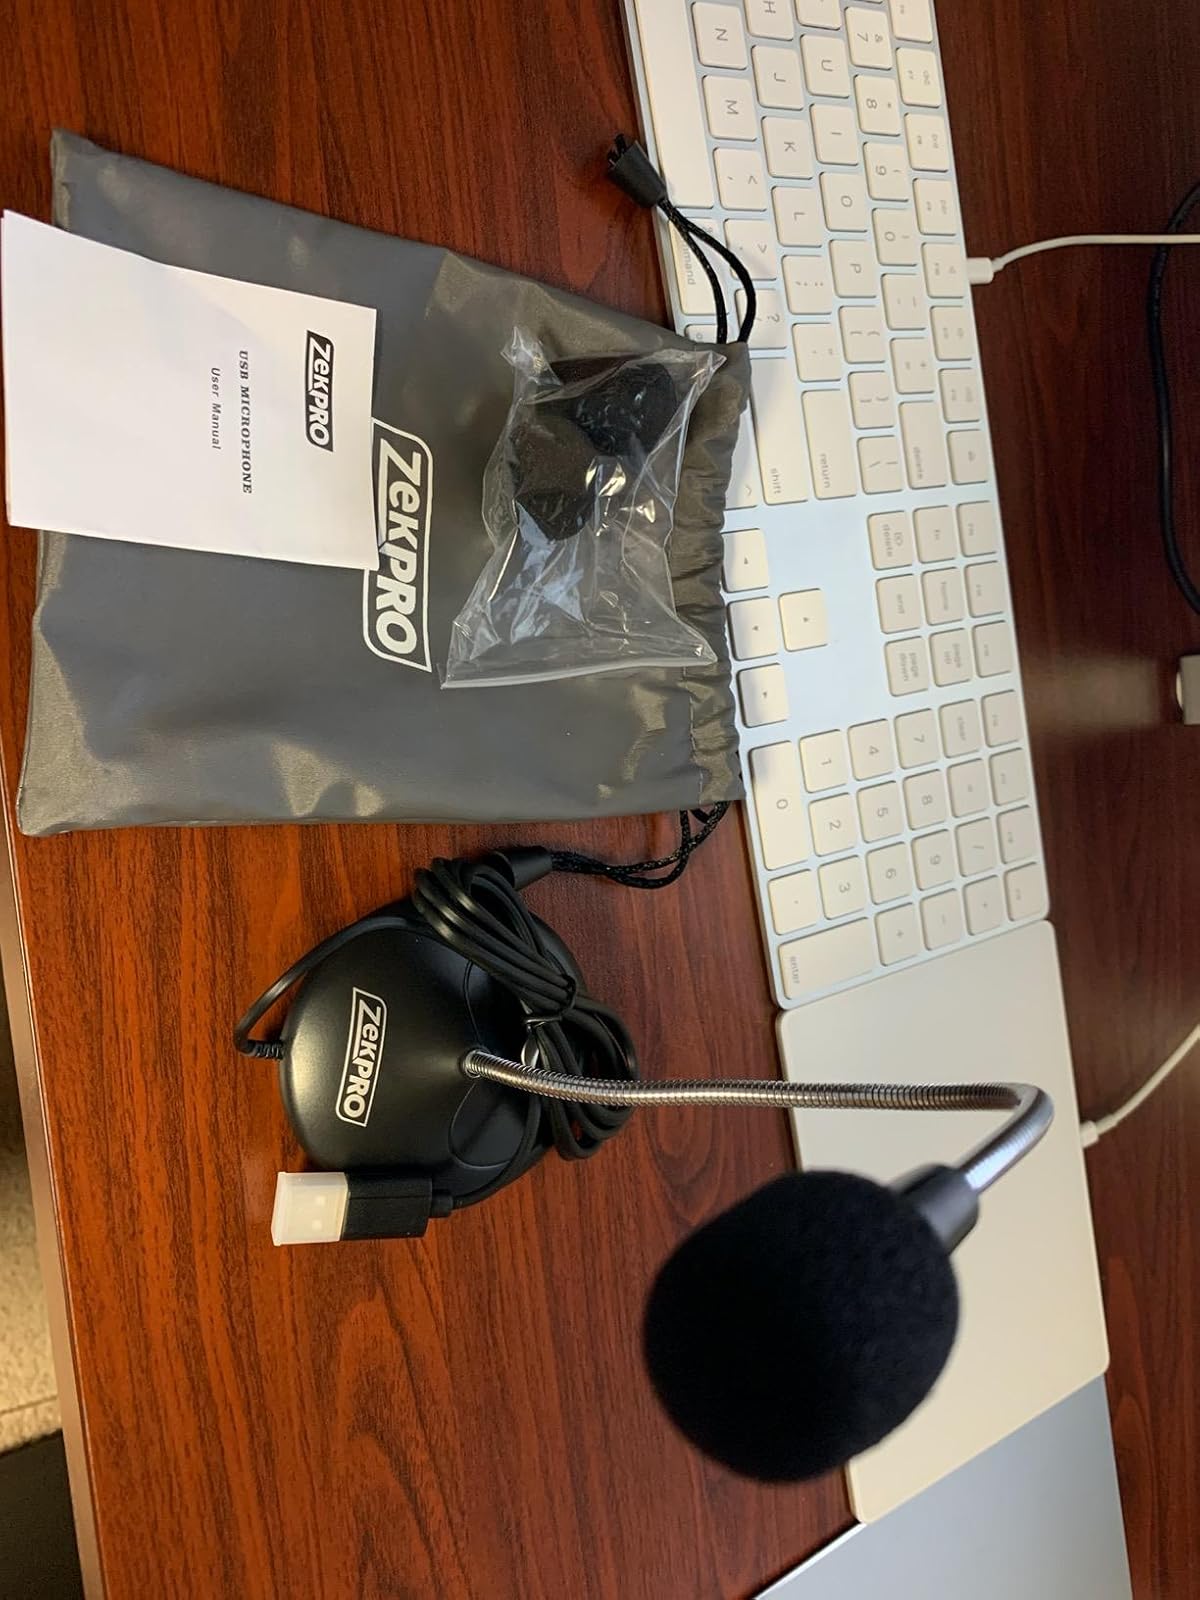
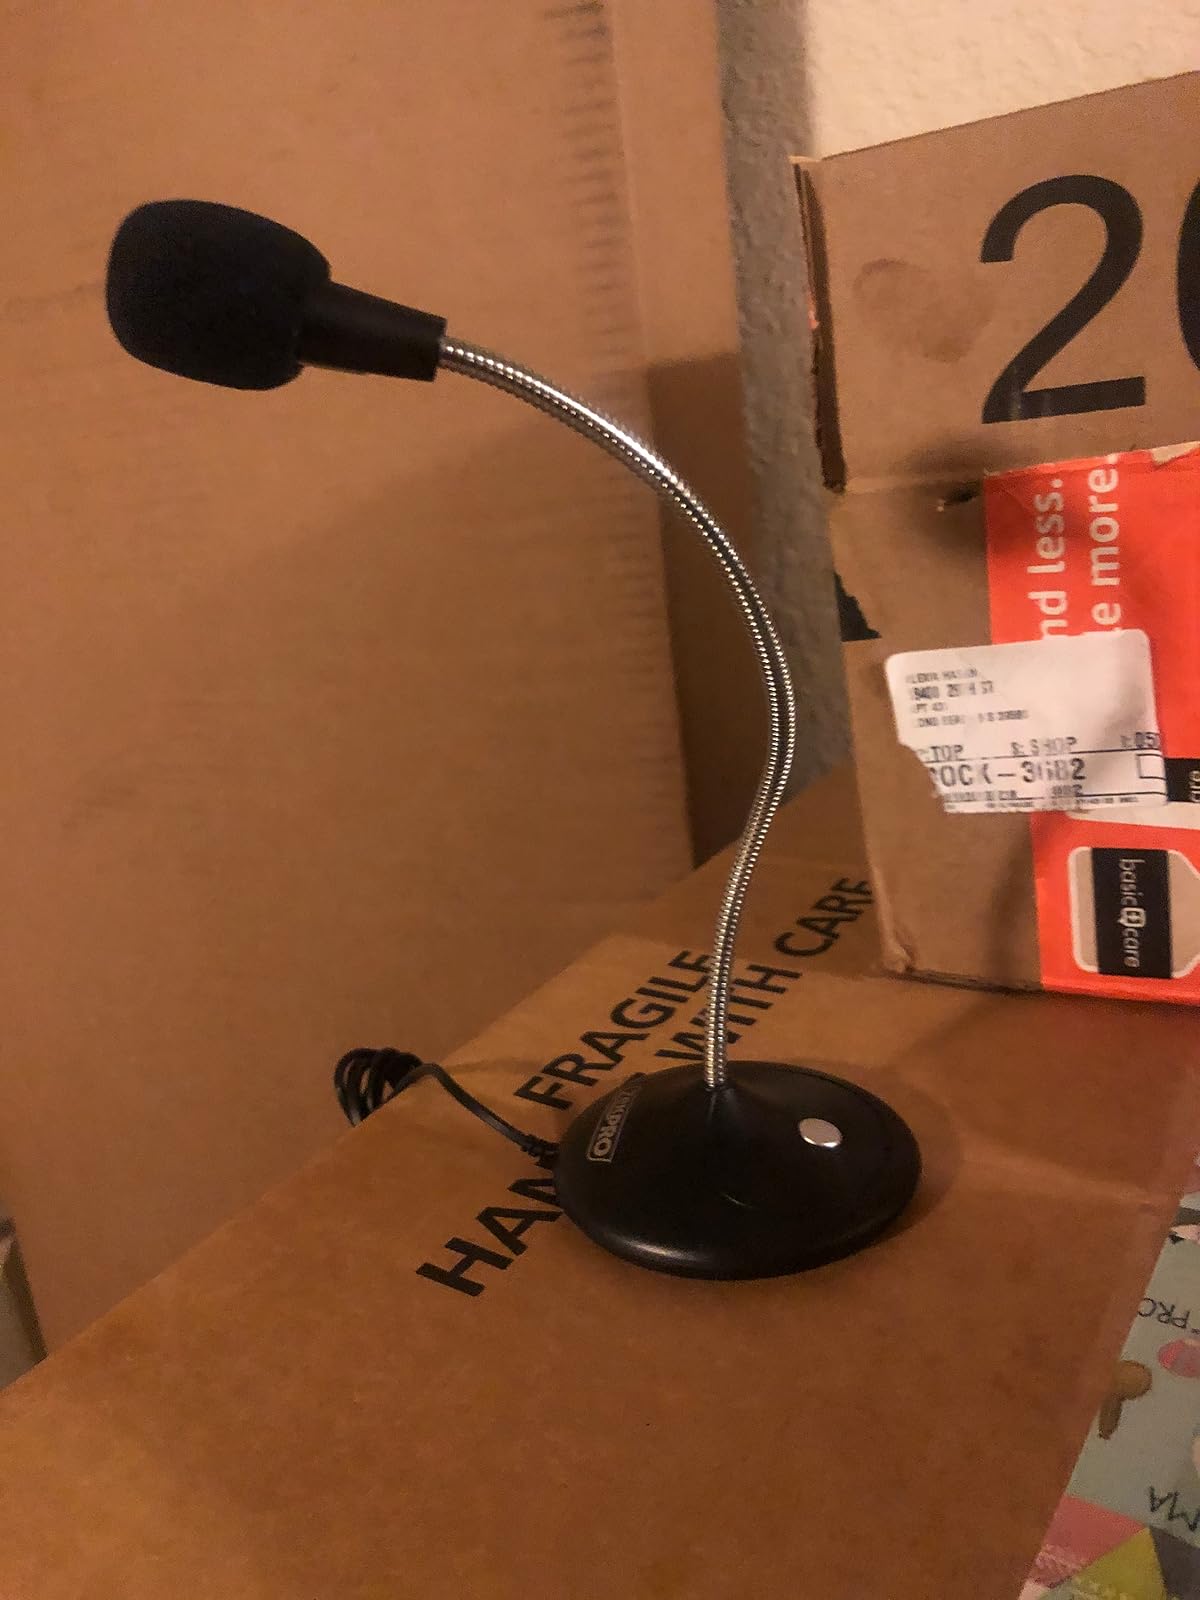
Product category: microphone
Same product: yes